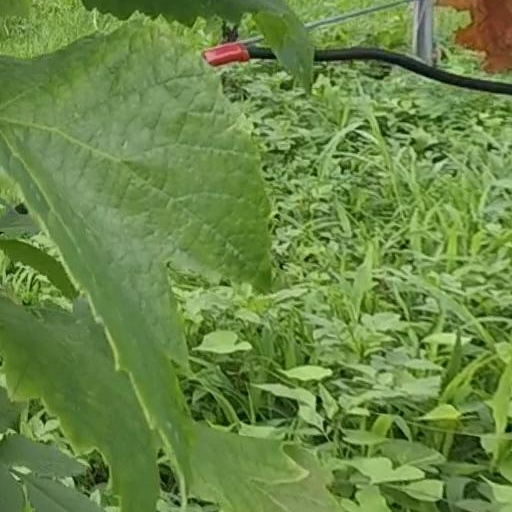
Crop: grape